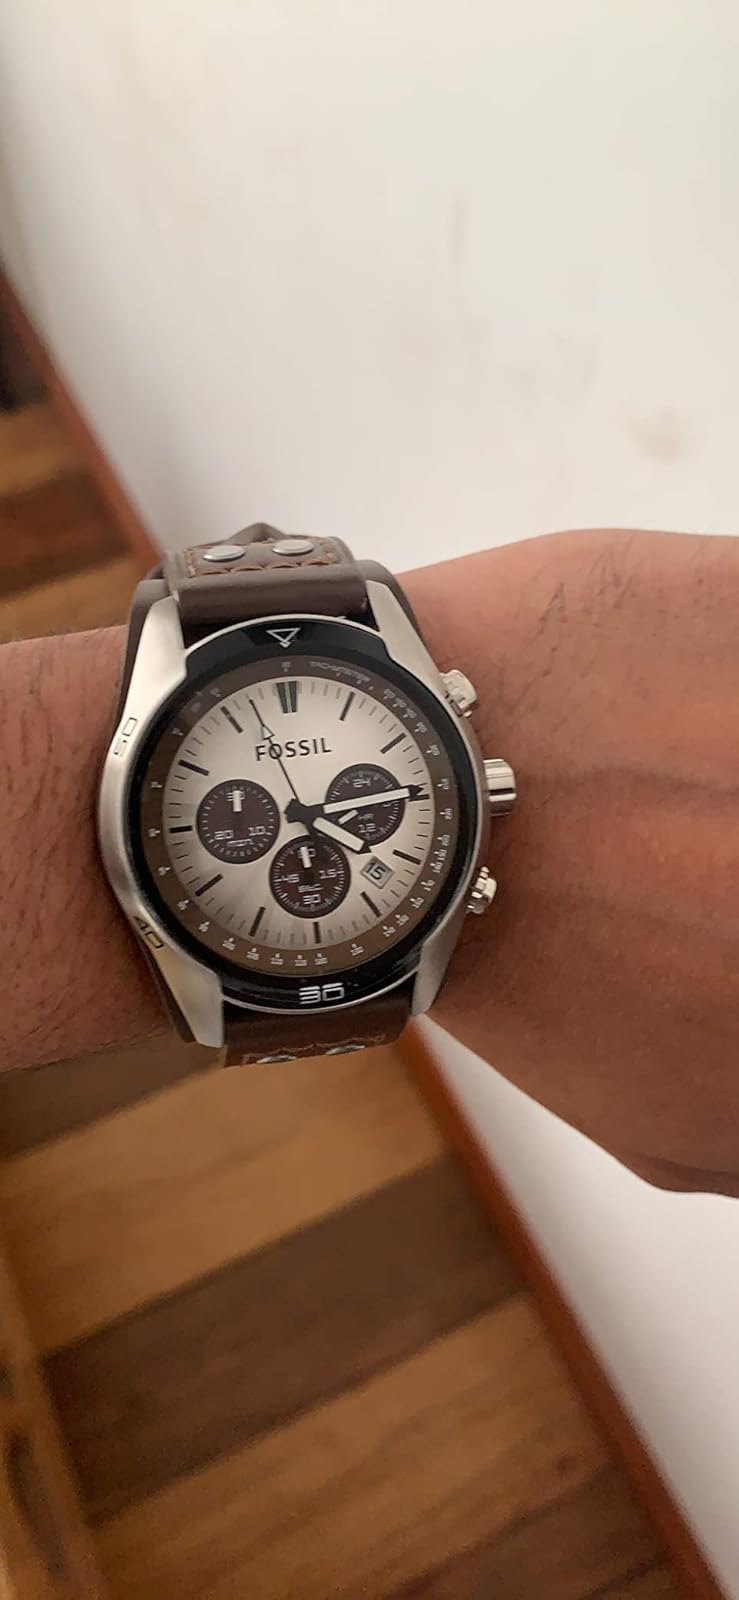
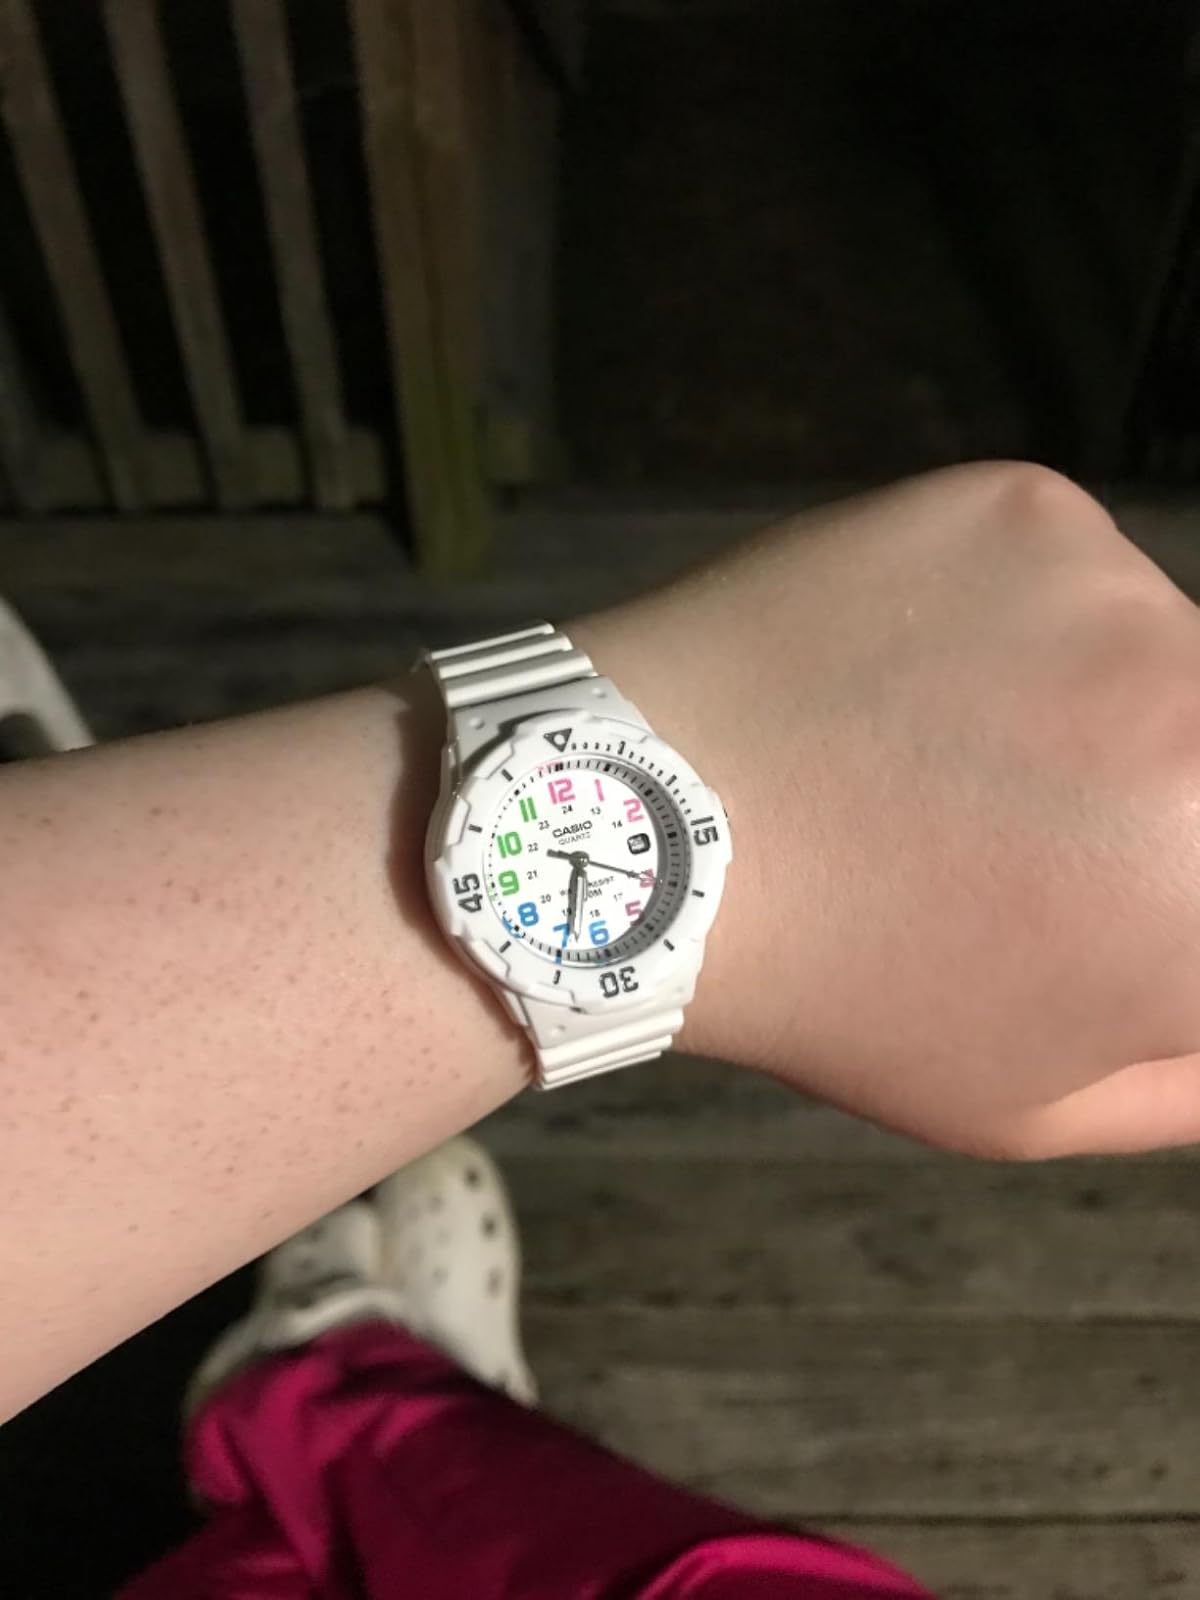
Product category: accessories_watch
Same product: no